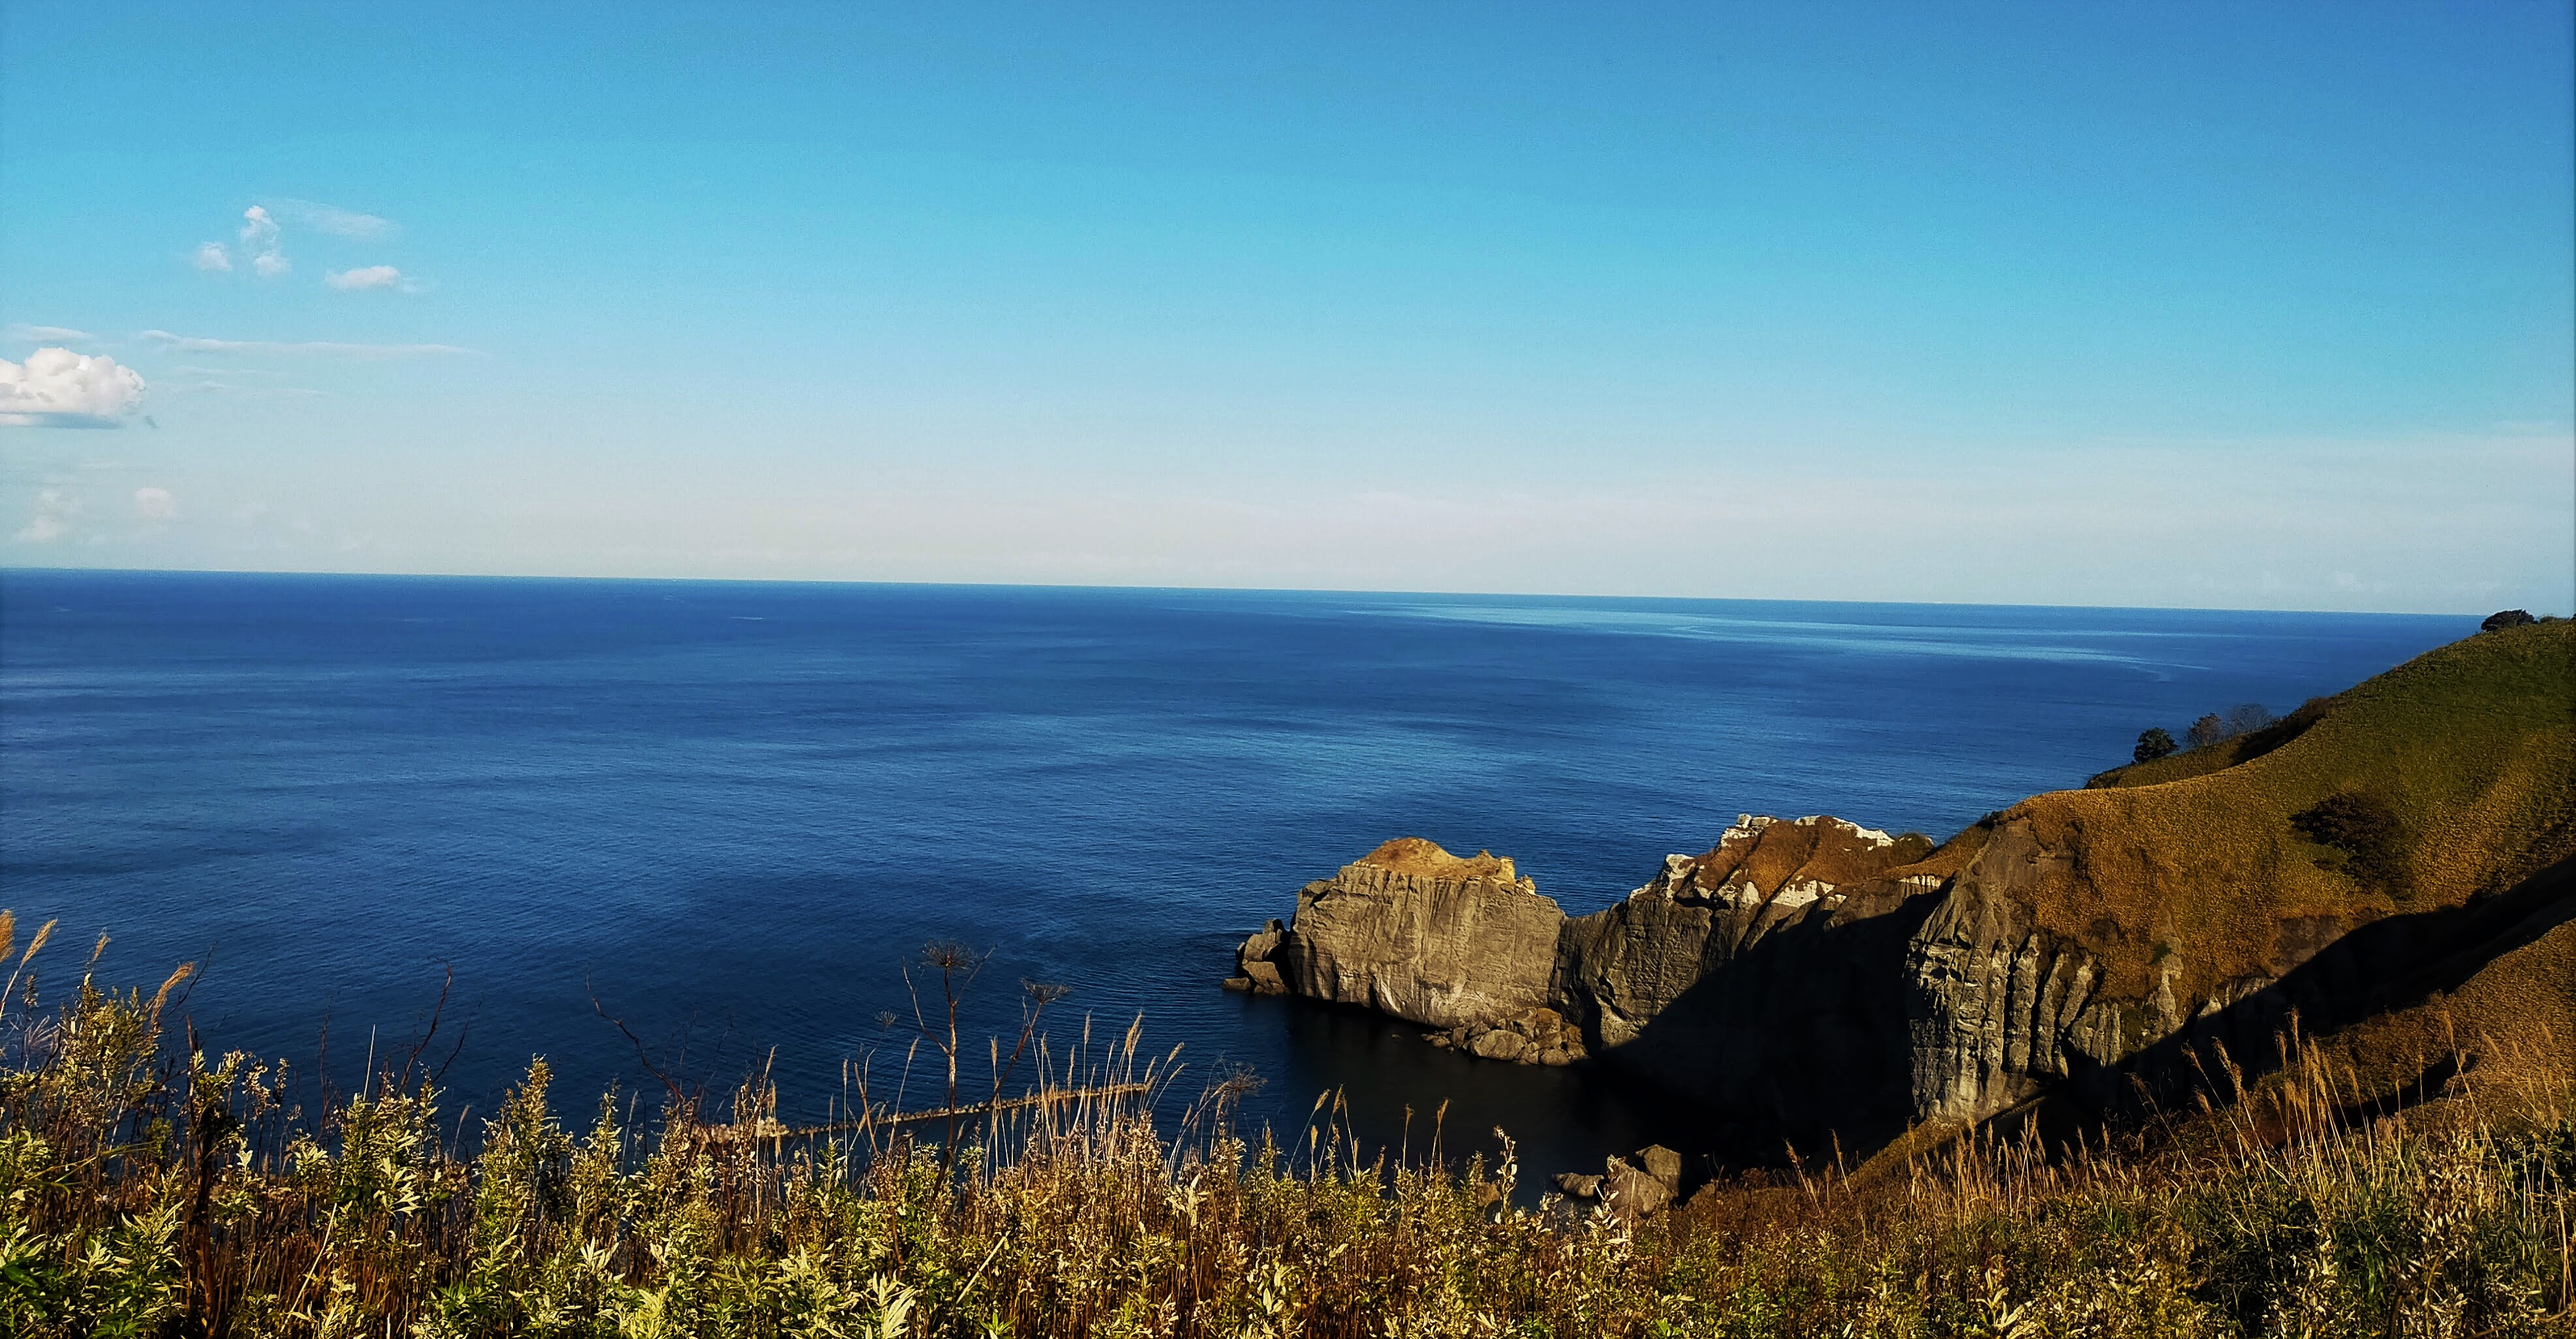
north pacific, ocean, sky, sea, coast, nature, blue, horizon, headland, natural landscape, coastal and oceanic landforms, shore, promontory, cliff, rock, azure, terrain, klippe, bay, grass, cape, cloud, landscape, calm, sound, mountain, hill, vacation, road, beach, national park, peninsula, wildflower, tourism, bight